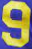
Number: 9